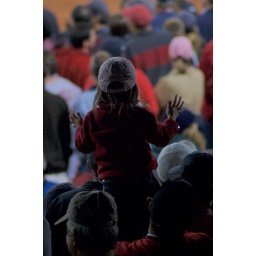
Best seat in the house